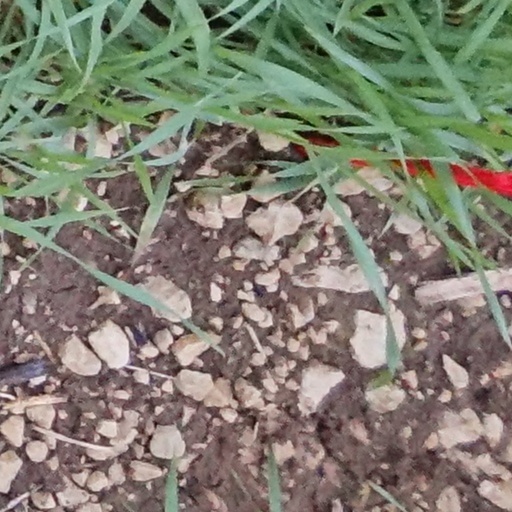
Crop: wheat